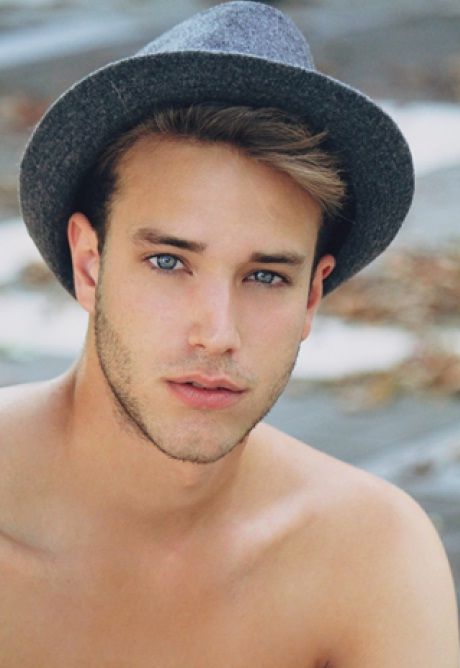
Portrait style: Real Portrait